Andrés Imperiale

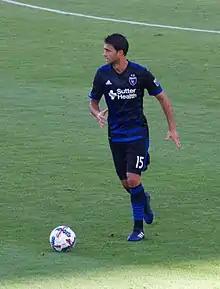
Playing for San Jose in 2017

Andrés Roberto Imperiale (born July 8, 1986) is an Argentine football defender who plays for San Luis in Primera B de Chile.